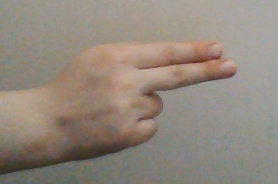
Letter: ain